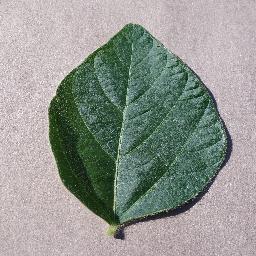
Label: Soybean___healthy